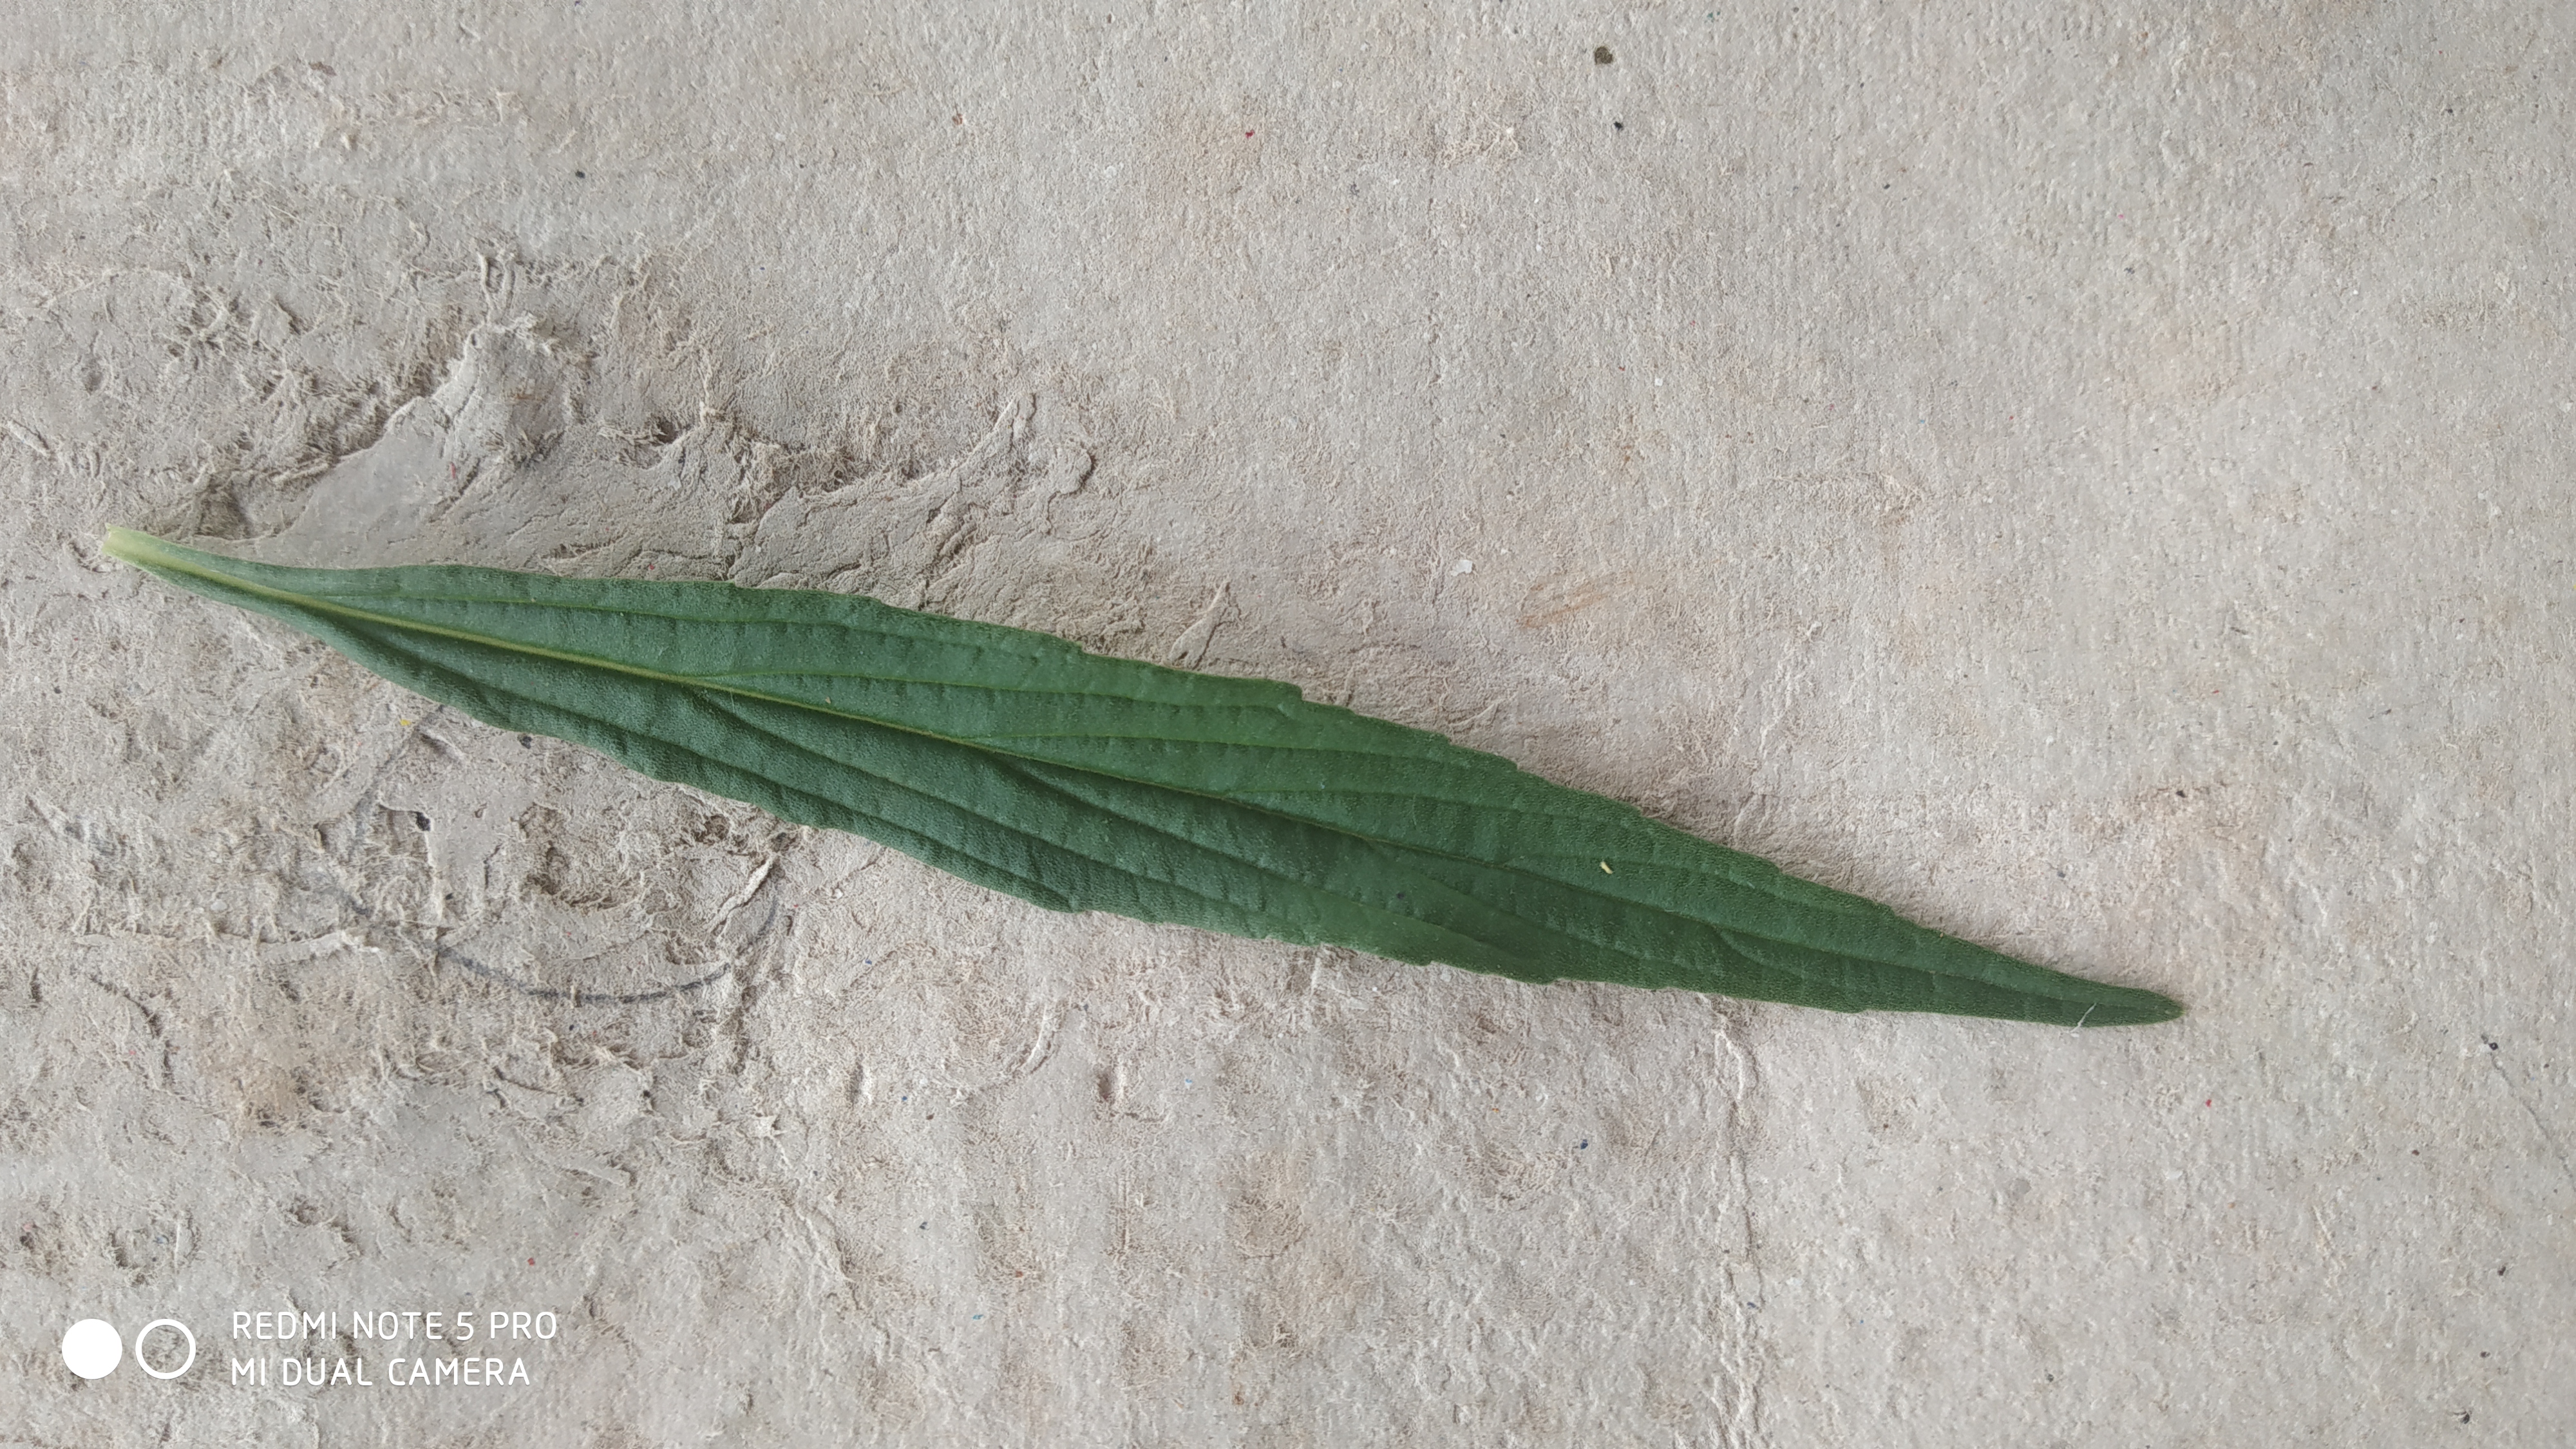
Plant: Thumbe